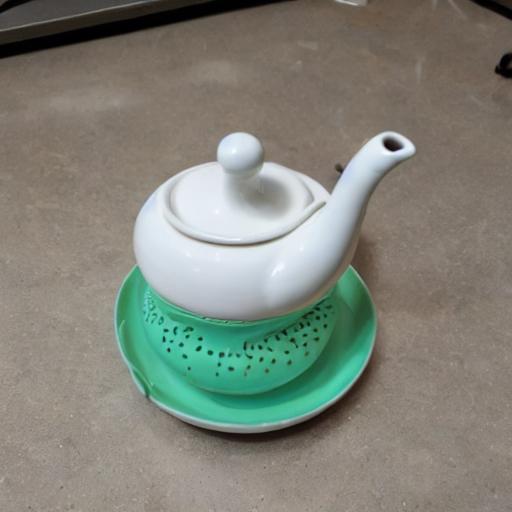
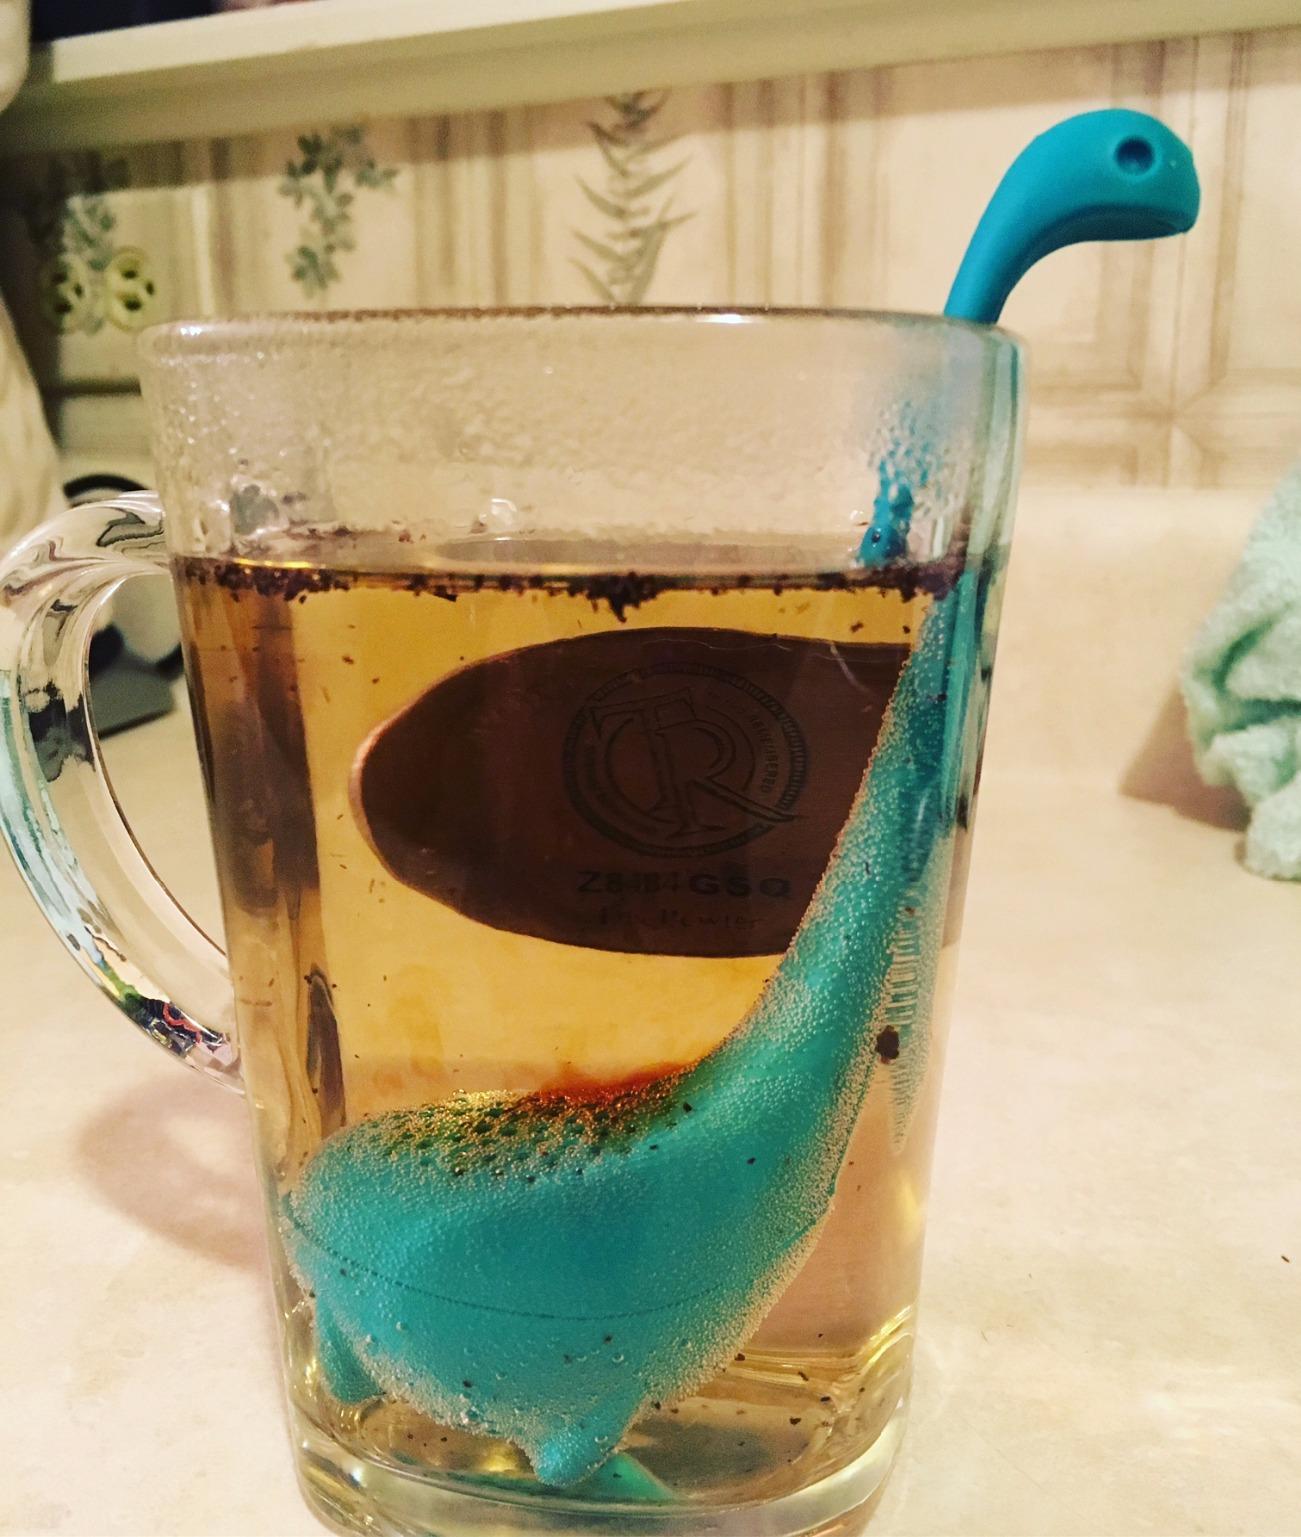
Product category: items_tea
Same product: no